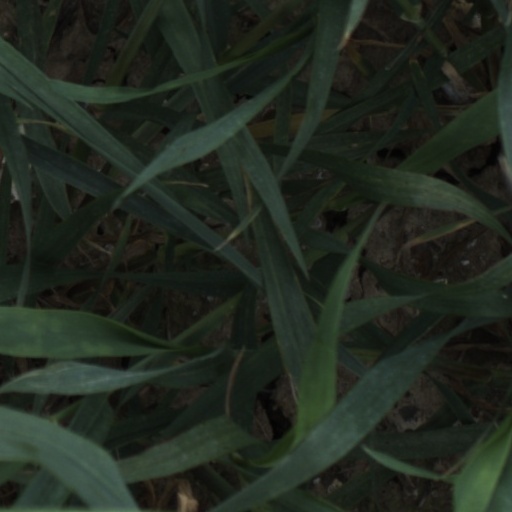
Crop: wheat